SS-Totenkopfverbände

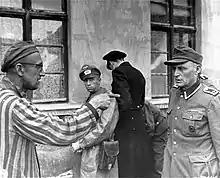
A freed Buchenwald concentration camp prisoner identifies a member of the SS camp guard.

Eicke in his role as the commander of the SS-TV, continued to reorganize the camp system by dismantling smaller camps. By August 1937 only Dachau, Sachsenhausen, Buchenwald and Ravensbrück remained in Germany. In 1938 Eicke oversaw the building of new camps in Austria following the "Anschluss", such as Mauthausen. Eicke's reorganization and the introduction of forced labor made the camps one of the SS's most powerful tools, but it earned him the enmity of Gestapo and "Sicherheitsdienst" (SD) chief, Reinhard Heydrich, who wanted to take over control of the concentration camp system. Himmler wanted to keep a separation of power, so Eicke remained in command of the SS-TV and camp operations. This kept control of the camps out of the hands of the Gestapo or the SD.